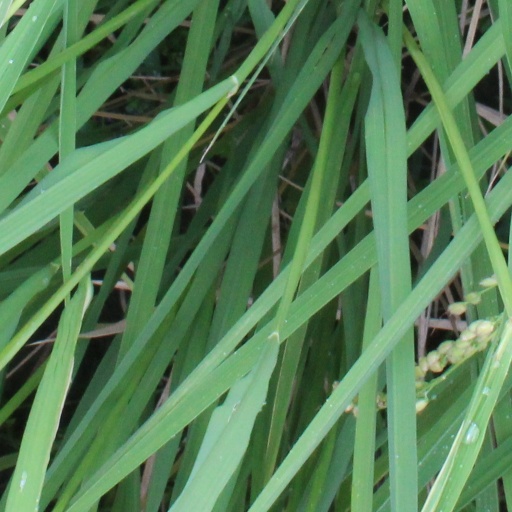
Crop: rice